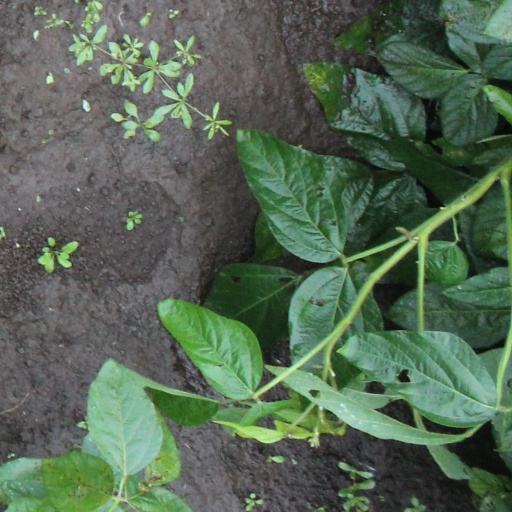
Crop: soybean